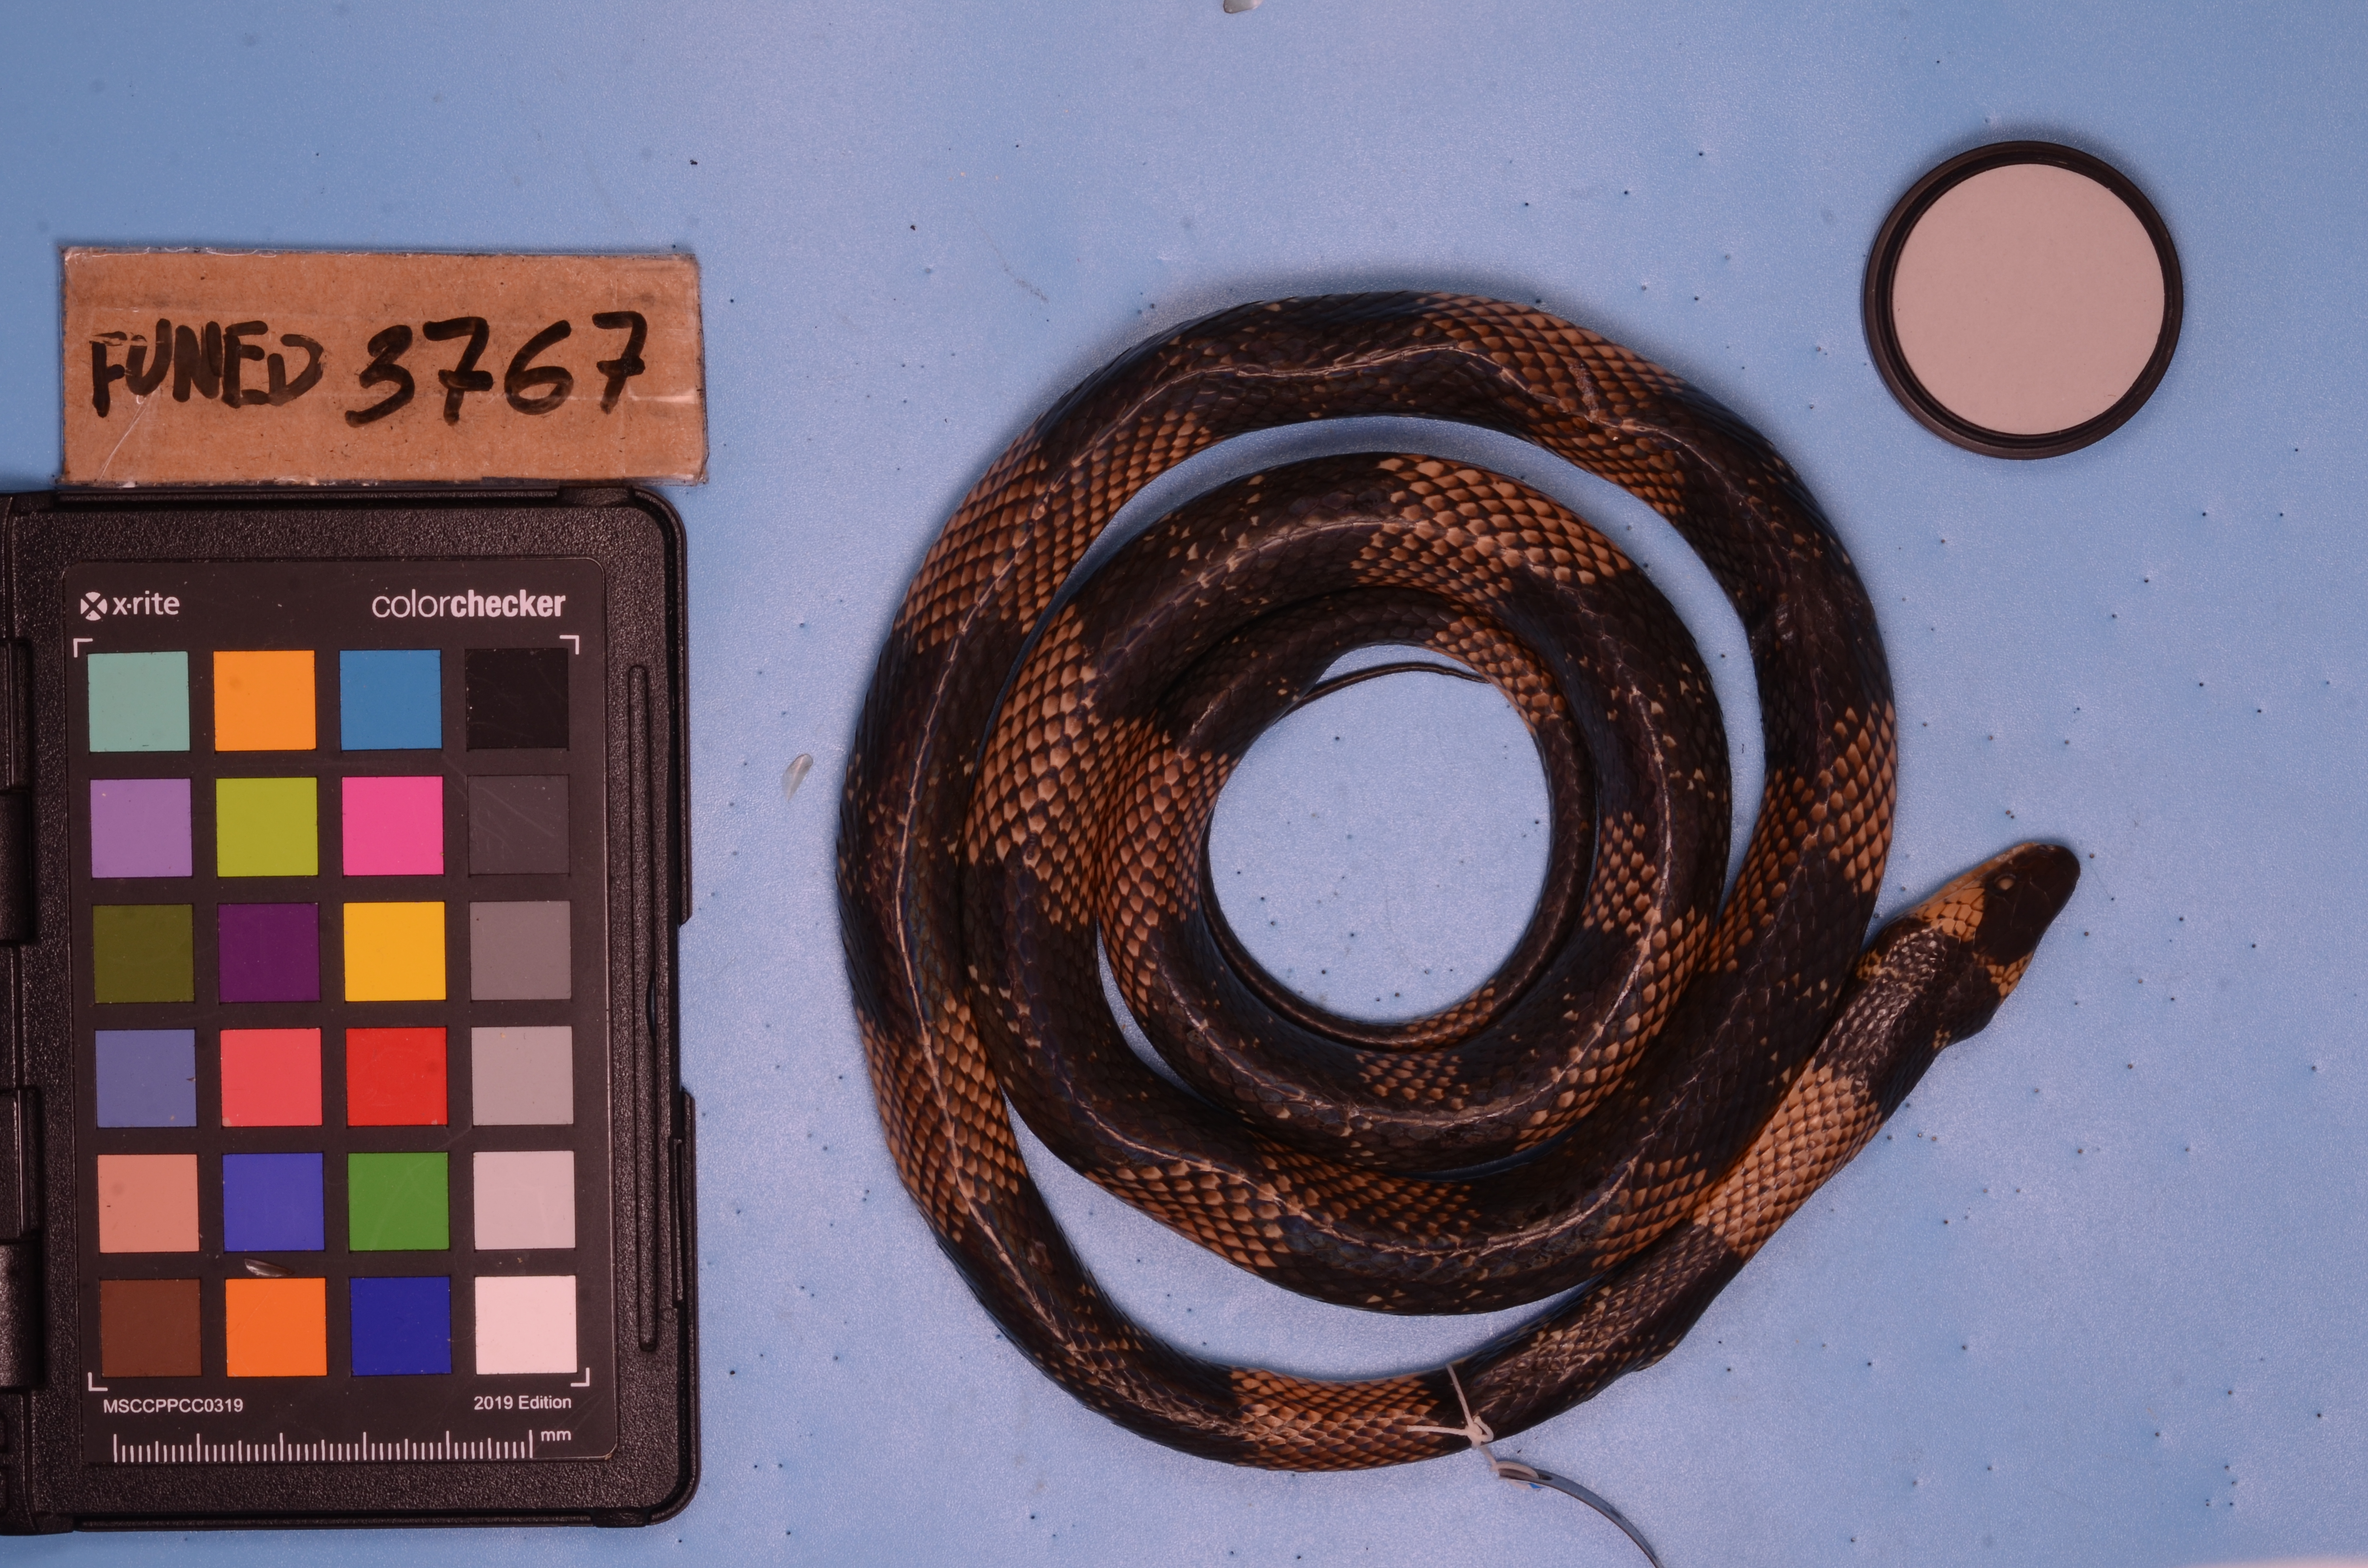
Species: Oxyrhopus guibei
View: dorsal
Mimicry status: mimic